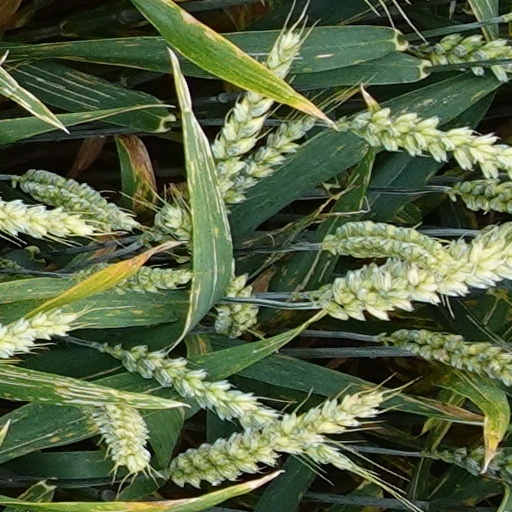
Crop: wheat